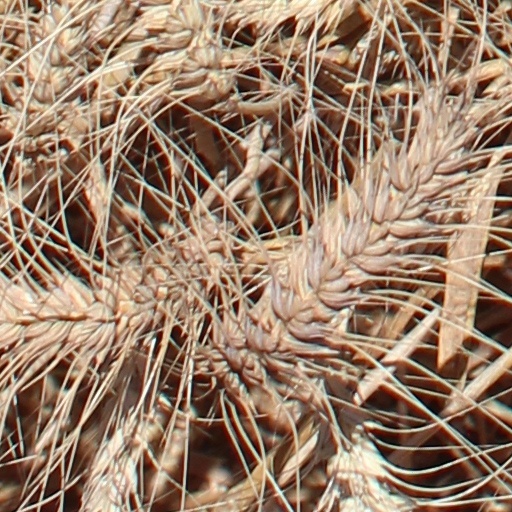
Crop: wheat